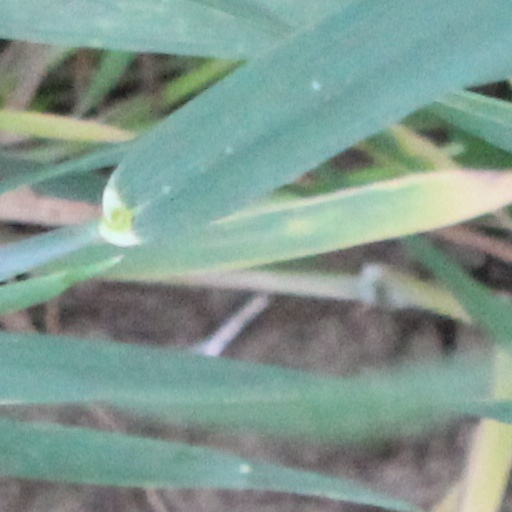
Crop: wheat